Earl of Suffolk

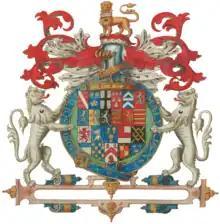
Heraldic achievement of 22 quarters of a Howard Earl of Suffolk, and Knight of the Garter (thus possibly 1st, 2nd or 12th Earl)

Earl of Suffolk is a title which has been created four times in the Peerage of England. The first creation, in tandem with the creation of the title of Earl of Norfolk, came before 1069 in favour of Ralph the Staller; but the title was forfeited by his heir, Ralph de Guader, in 1074. The second creation came in 1337 in favour of Robert de Ufford; the title became extinct on the death of his son, the second Earl, in 1382. The third creation came in 1385 in favour of Michael de la Pole. (For more information on this creation, see the Duke of Suffolk (1448 creation).) The fourth creation was in 1603 for Lord Thomas Howard, the second son of Thomas Howard, 4th Duke of Norfolk, by his second wife Margaret Audley, the daughter and eventual sole heiress of Thomas Audley, 1st Baron Audley of Walden, of Audley End in the parish of Saffron Walden in Essex. Howard was a prominent naval commander and politician and served as Earl Marshal, as Lord Chamberlain of the Household and as Lord High Treasurer. In 1597 he was summoned to Parliament as Baron Howard de Walden, and in 1603 he was further honoured, at the start of the reign of King James I, when he was created Earl of Suffolk. His second son the Hon. Thomas Howard was created Earl of Berkshire in 1626.